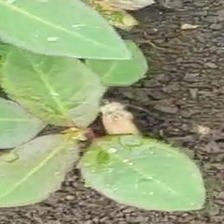
Weed species: Moti_dudhi(Euphorbia_geneculata_L)